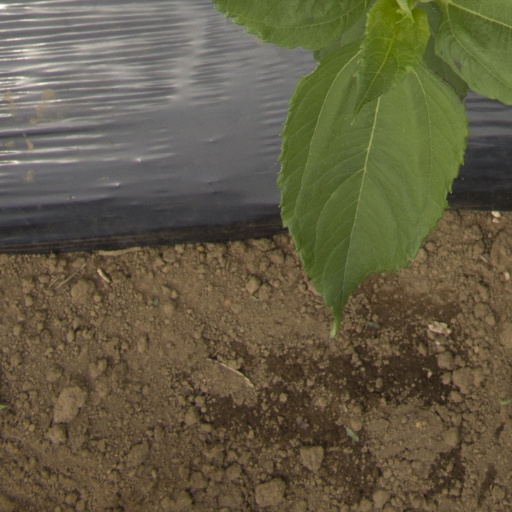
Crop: Jerusalem artichoke